Stalag VIII-B

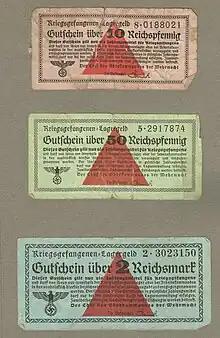
German WWII prison camp money (from Stalag 344/E) 1944

There were more than 700 subsidiary "Arbeitskommandos" (working parties outside the main camp or labor camps) at various locations in present-day southern Poland and northern Czech Republic. The RC Chaplain Father John Berry said in 1943: